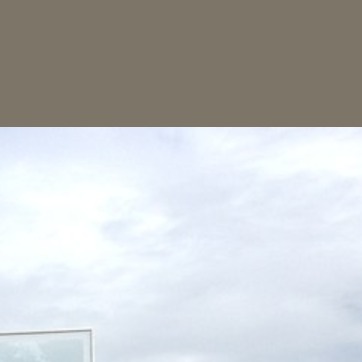
Material: sky